Interstate 59 in Alabama

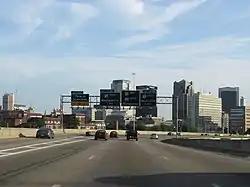
Approaching Malfunction Junction on I-20 westbound/I-59 southbound

I-20/I-59 enters Sumter County, Alabama, from Lauderdale County, Mississippi, near the town of Cuba. Immediately upon entering the state, the highway approaches the welcome center for eastbound/northbound travelers and then reaches an interchange for indirect access to US 80. Continuing on through rural forest land, I-20/I-59 crosses the Toomsuba Creek with an interchange shortly after for SR 17 for York at milepost 8. The Interstate travels still in a northeast direction for another before crossing the Sucarnoochee River and meeting SR 28 for Livingston. It treks on for several more miles through wooded areas, crossing the Tombigbee River and entering Greene County. The highway passes by several marshes for a fair distance and approaches a rest area only accessible northbound, with the southbound rest area immediately following. The Interstate next has an interchange with SR 14 northwest of Eutaw with an interchange for US 11/US 43 also serving the city. I-20/I-59 crosses the Buck Creek before entering Tuscaloosa County. Still within forested terrain, the Interstate meets with SR 300 and stays in a northeast direction while skirting by more marshes before bridging the Black Warrior River. The highway turns almost entirely eastward and approaches the commercial developments of Tuscaloosa. Its first interchange is with SR 69 and I-359 for the University of Alabama at a partial cloverleaf interchange (parclo) and turns completely east to enter the city center. At milepost 73, I-20/I-59 meets US 82 (McFarland Boulevard) for downtown. It then has another interchange with US 11 (Skyland Boulevard) at a single-point urban interchange.